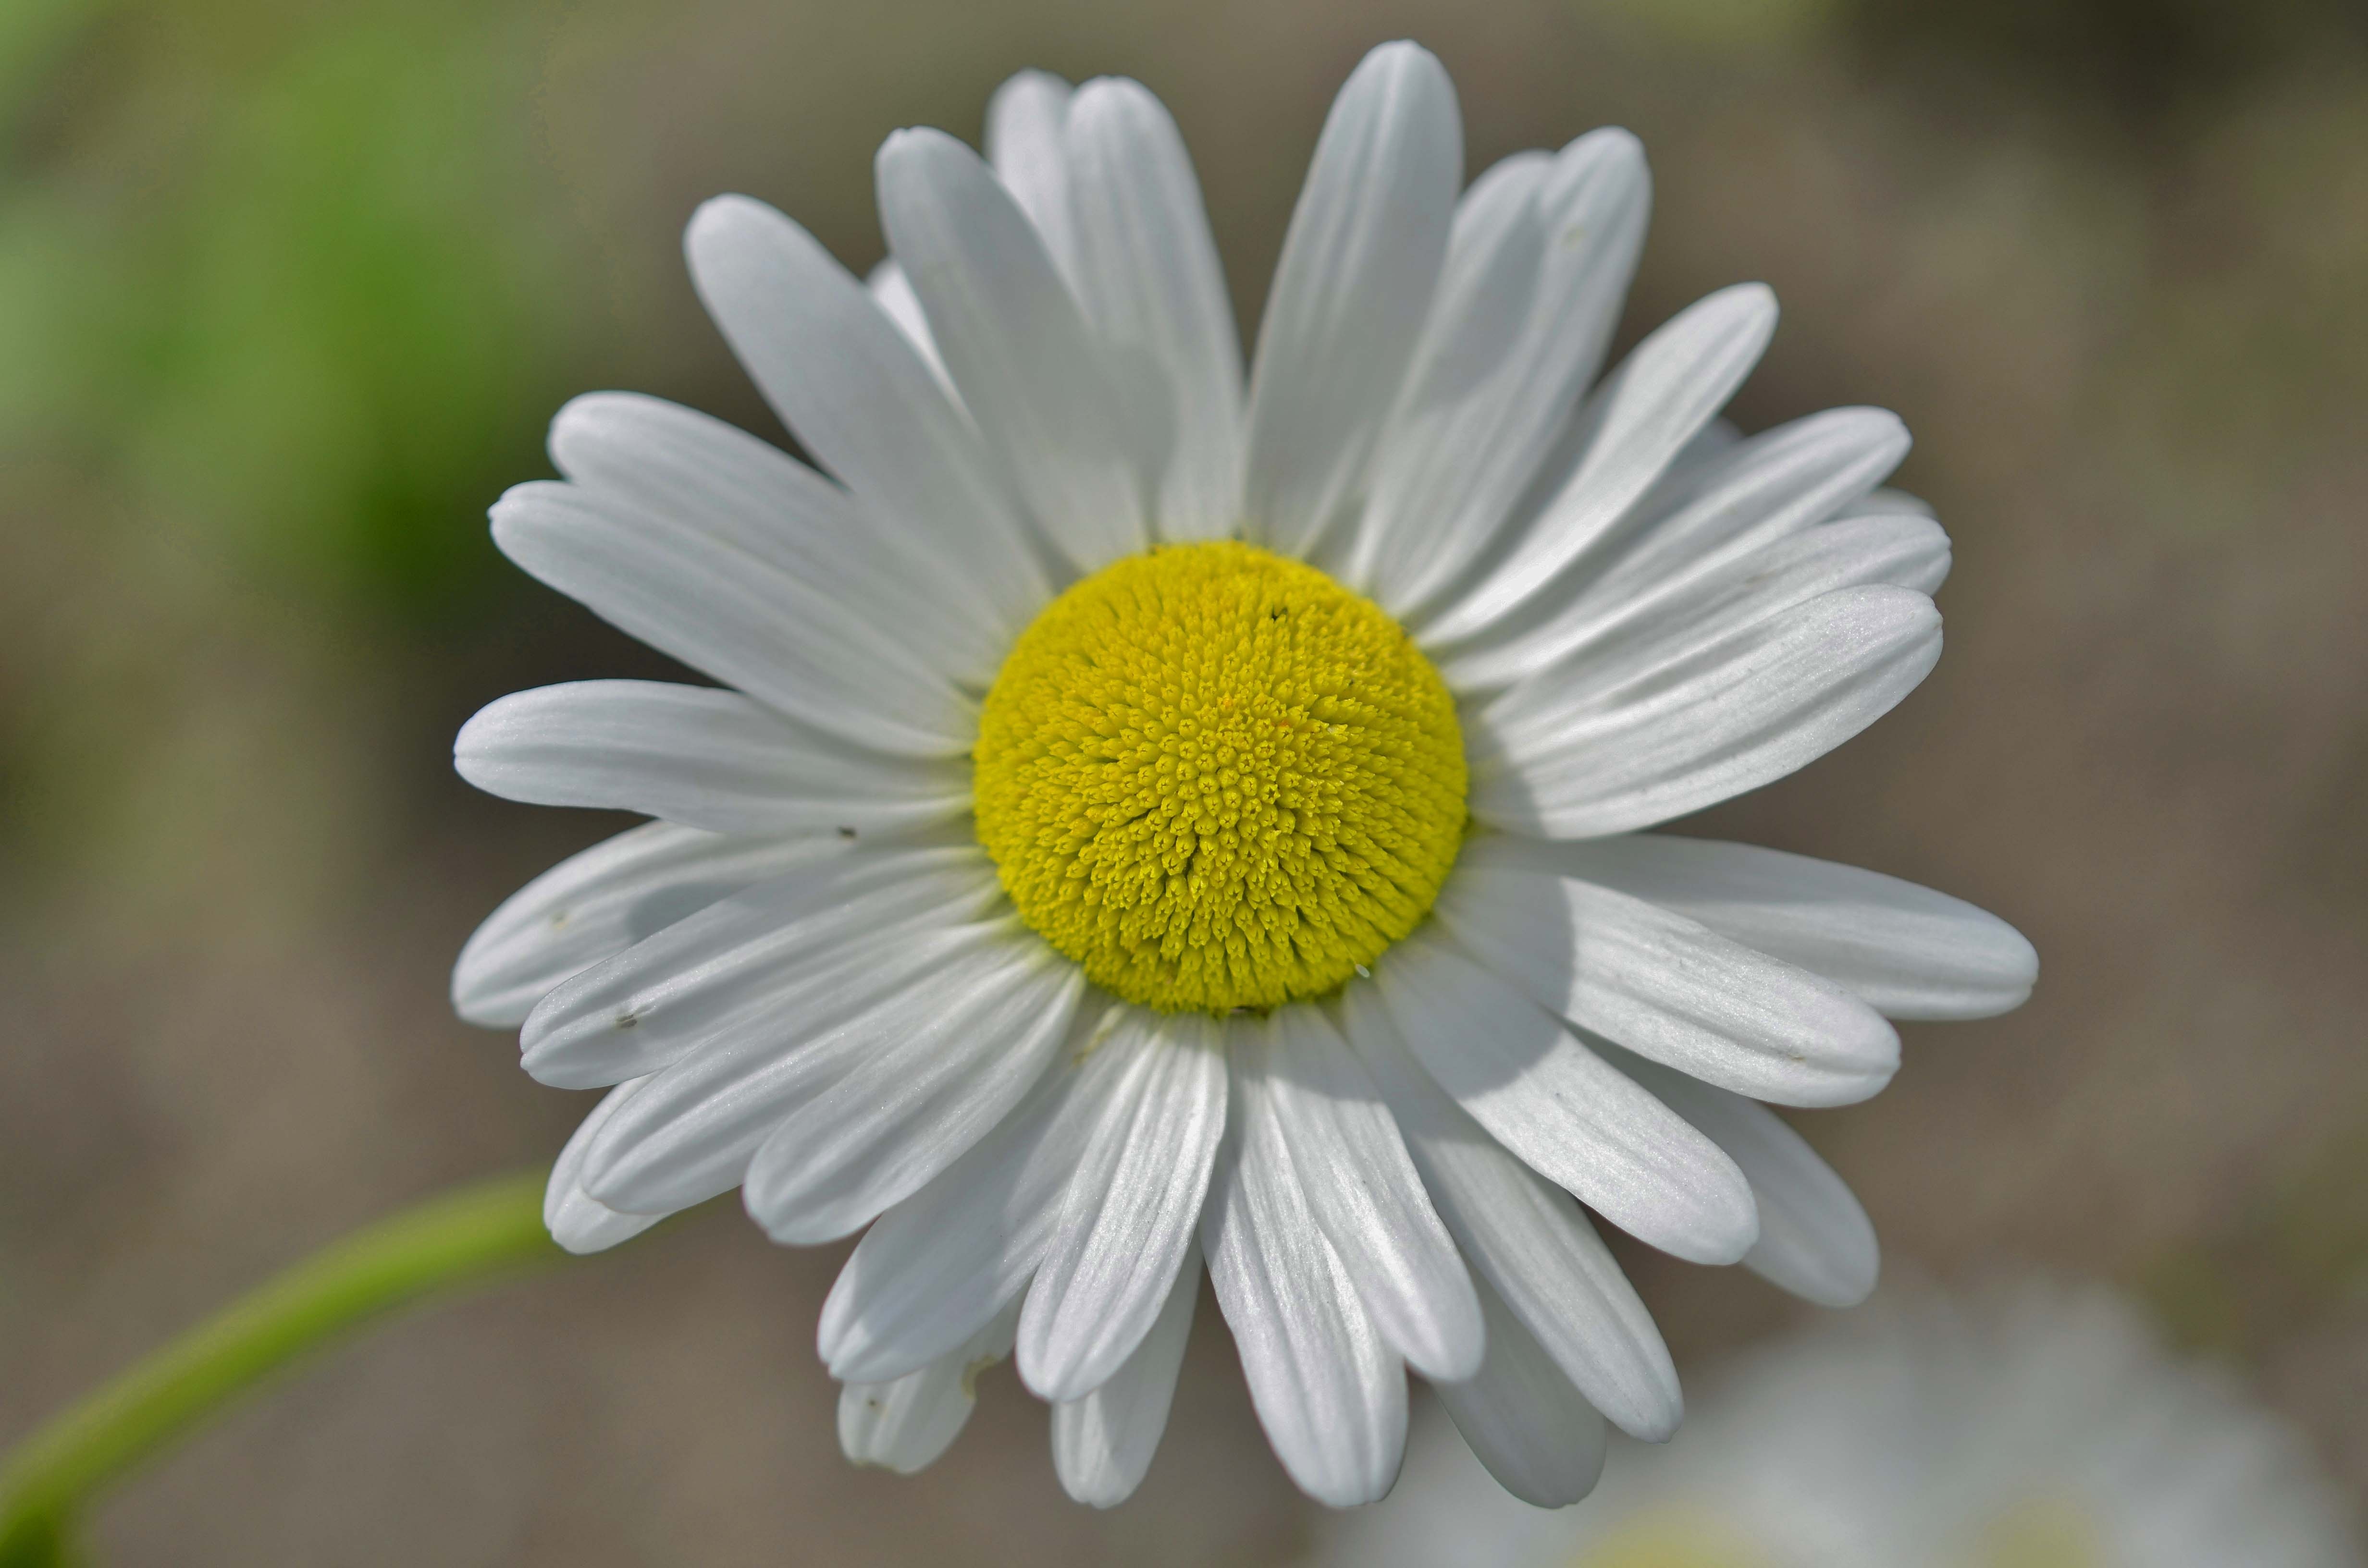
nature, blossom, black and white, plant, leaf, flower, petal, bloom, summer, floral, daisy, green, macro, natural, botany, garden, flora, wildflower, close up, macro photography, flowering plant, daisy family, oxeye daisy, plant stem, land plant, chamaemelum nobile, marguerite daisy, chrysanths